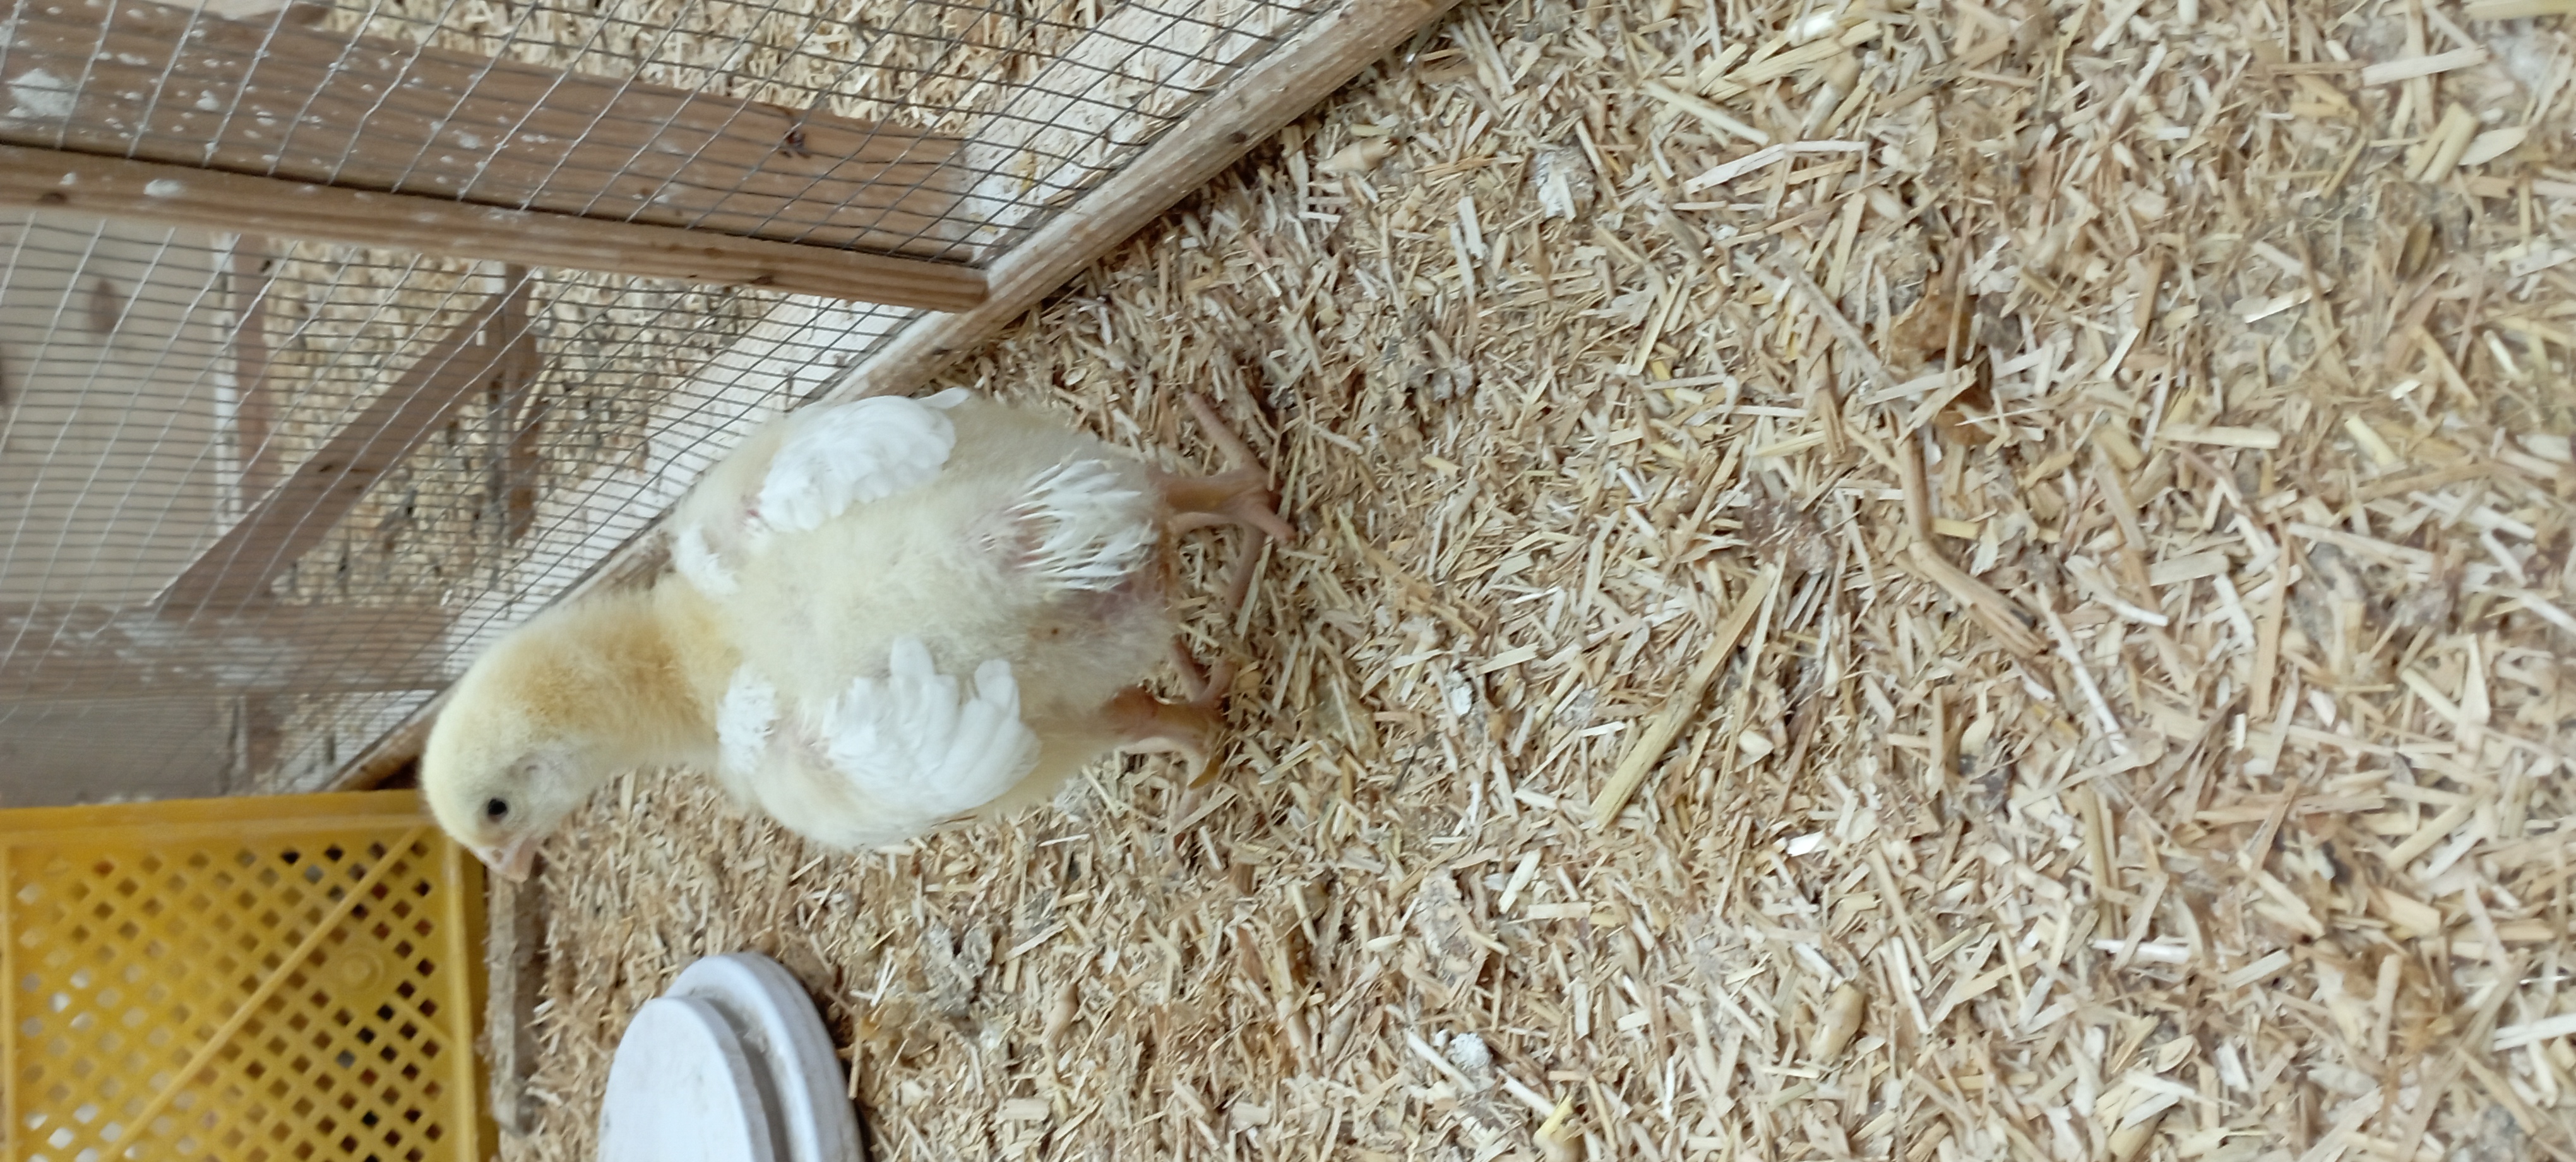
Weight: 363 g